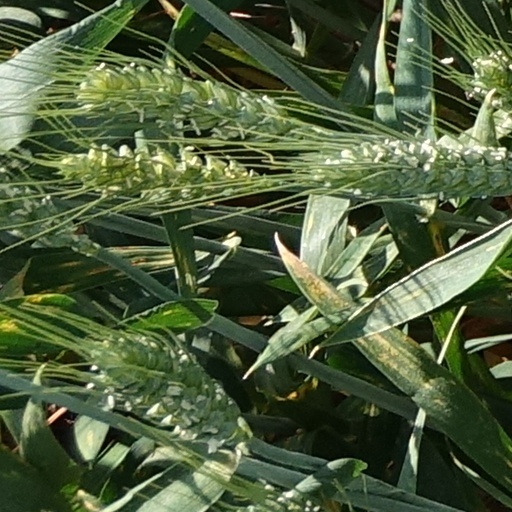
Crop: wheat